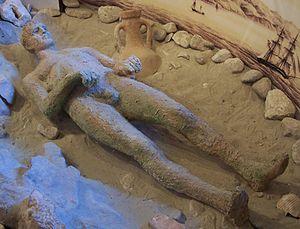
L’Apoxyomène de Croatie est une statue grecque antique en bronze, fondue au -IIe ou -Ier siècle, découverte en 1996 au fond de la mer Adriatique, près de l'îlot croate de Vele Orjule, au sud-est de l'île de Lošinj. Il représente un athlète « Apoxyoménos », c'est-à-dire en train de gratter la sueur et la poussière de son corps avec le petit instrument incurvé appelé strigile.